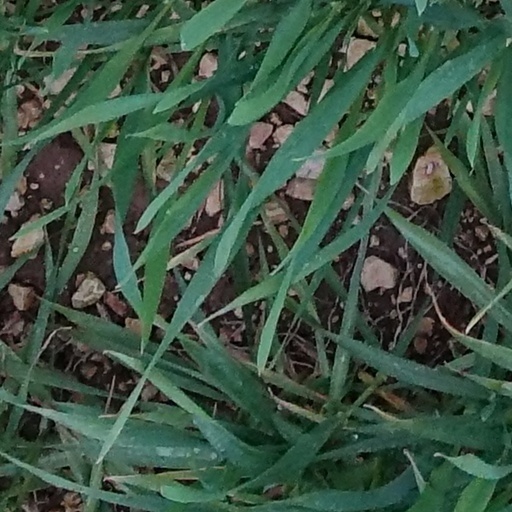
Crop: wheat